Abbey of Monthiers-en-Argonne

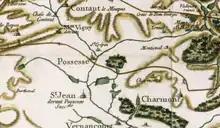
The abbey is in the top right corner of this map, on the edge of the forest of Argonne

The Abbey of Monthiers-en-Argonne (also spelled Montiers-en-Argonne, from Latin "Monasterium in Argona", "monastery in the Argonne") was a Cistercian monastery located in Possesse in the diocese of Châlons-sur-Marne in the County of Champagne. A daughter house of Trois-Fontaines and of the lineage of Clairvaux, it was dedicated to Saints Nicholas and Mary (Notre-Dame). According to Leopold Janauschek, its order number was 194.